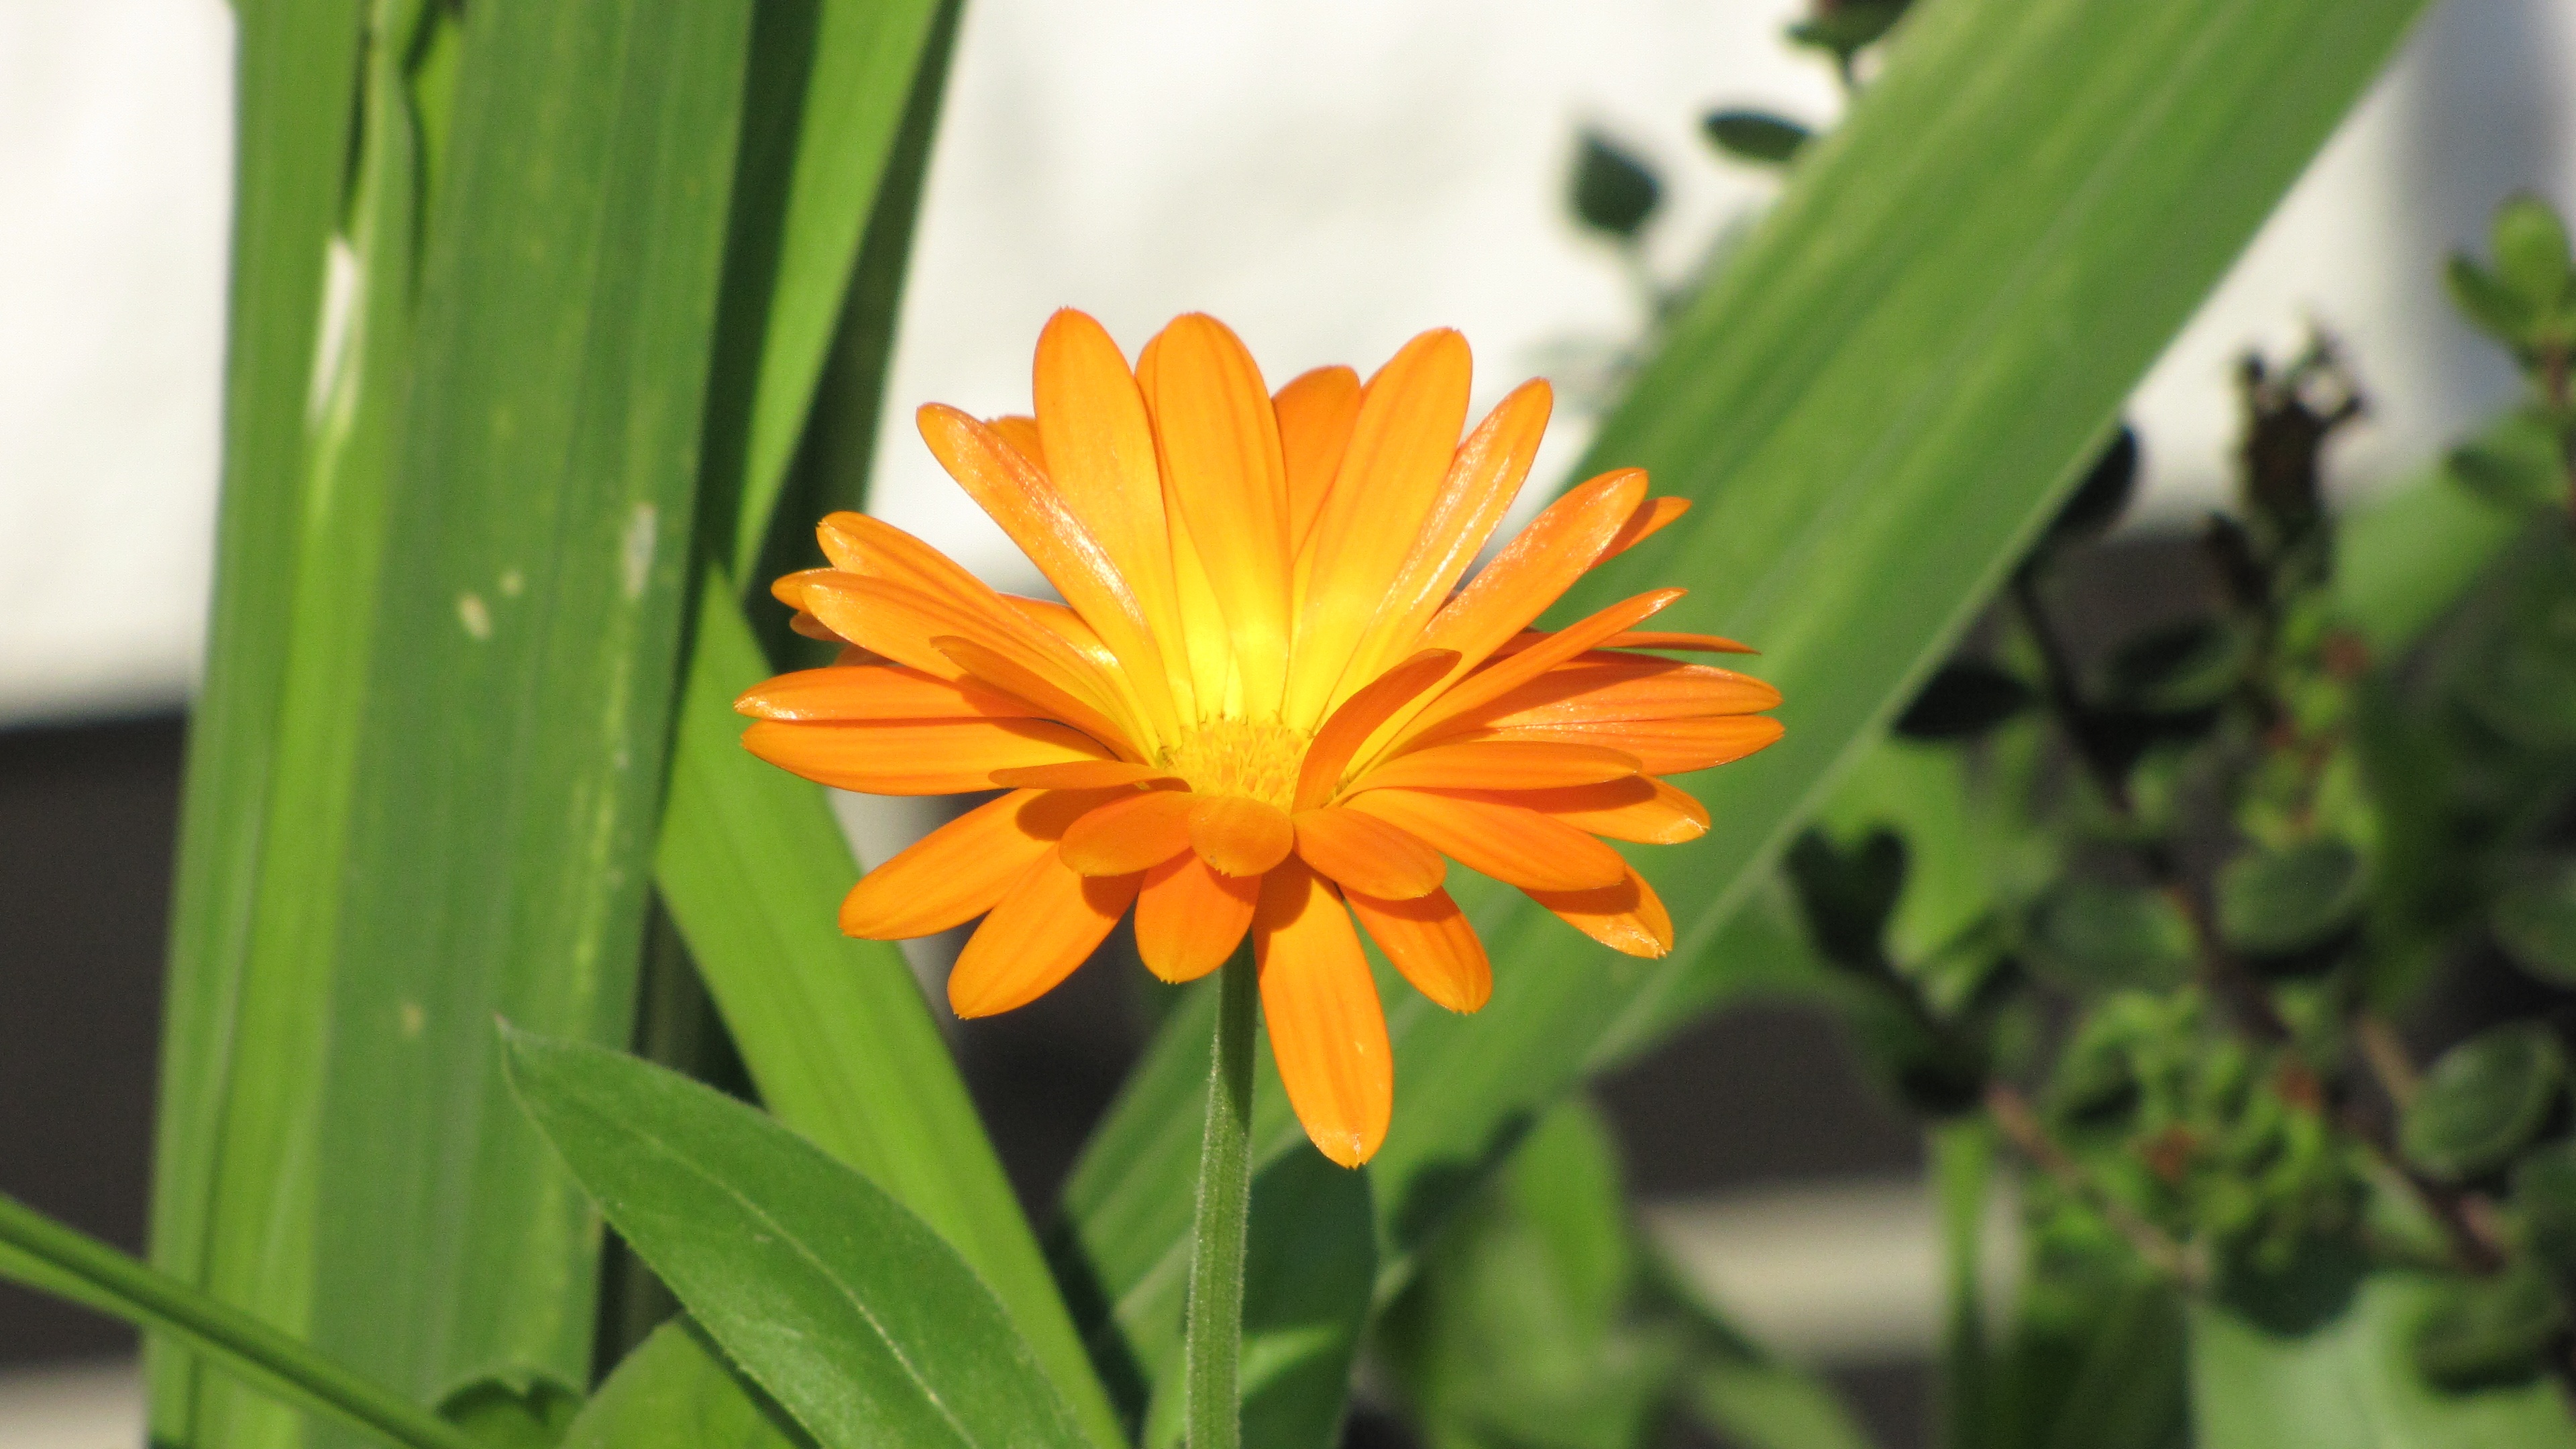
nature, blossom, plant, leaf, flower, petal, bloom, summer, orange, green, herb, botany, yellow, garden, close, flora, wildflower, leaves, beautiful, flower garden, marigold, medicinal plant, macro photography, orange flowers, flowering plant, schnittblume, calendula, annual plant, plant stem, land plant